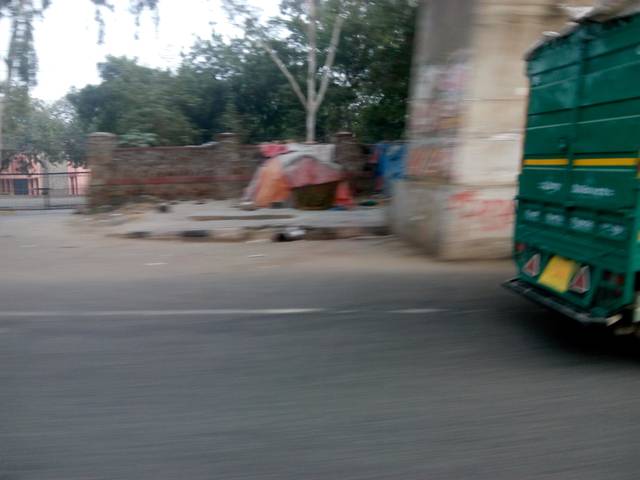
Region: India
Coordinates: 28.599, 77.167